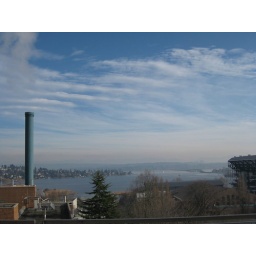
Lake Washington below a mixture of blue sky and clouds.